Sonoran Desert

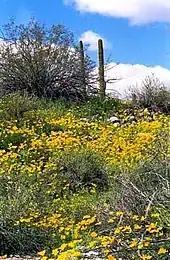
Mexican goldpoppies in the Sonoran Desert National Monument

There are many National Parks and Monuments; federal and state nature reserves and wildlife refuges; state, county, and city parks; and government or nonprofit group operated natural history museums, science research institutes, and botanical gardens and desert landscape gardens.